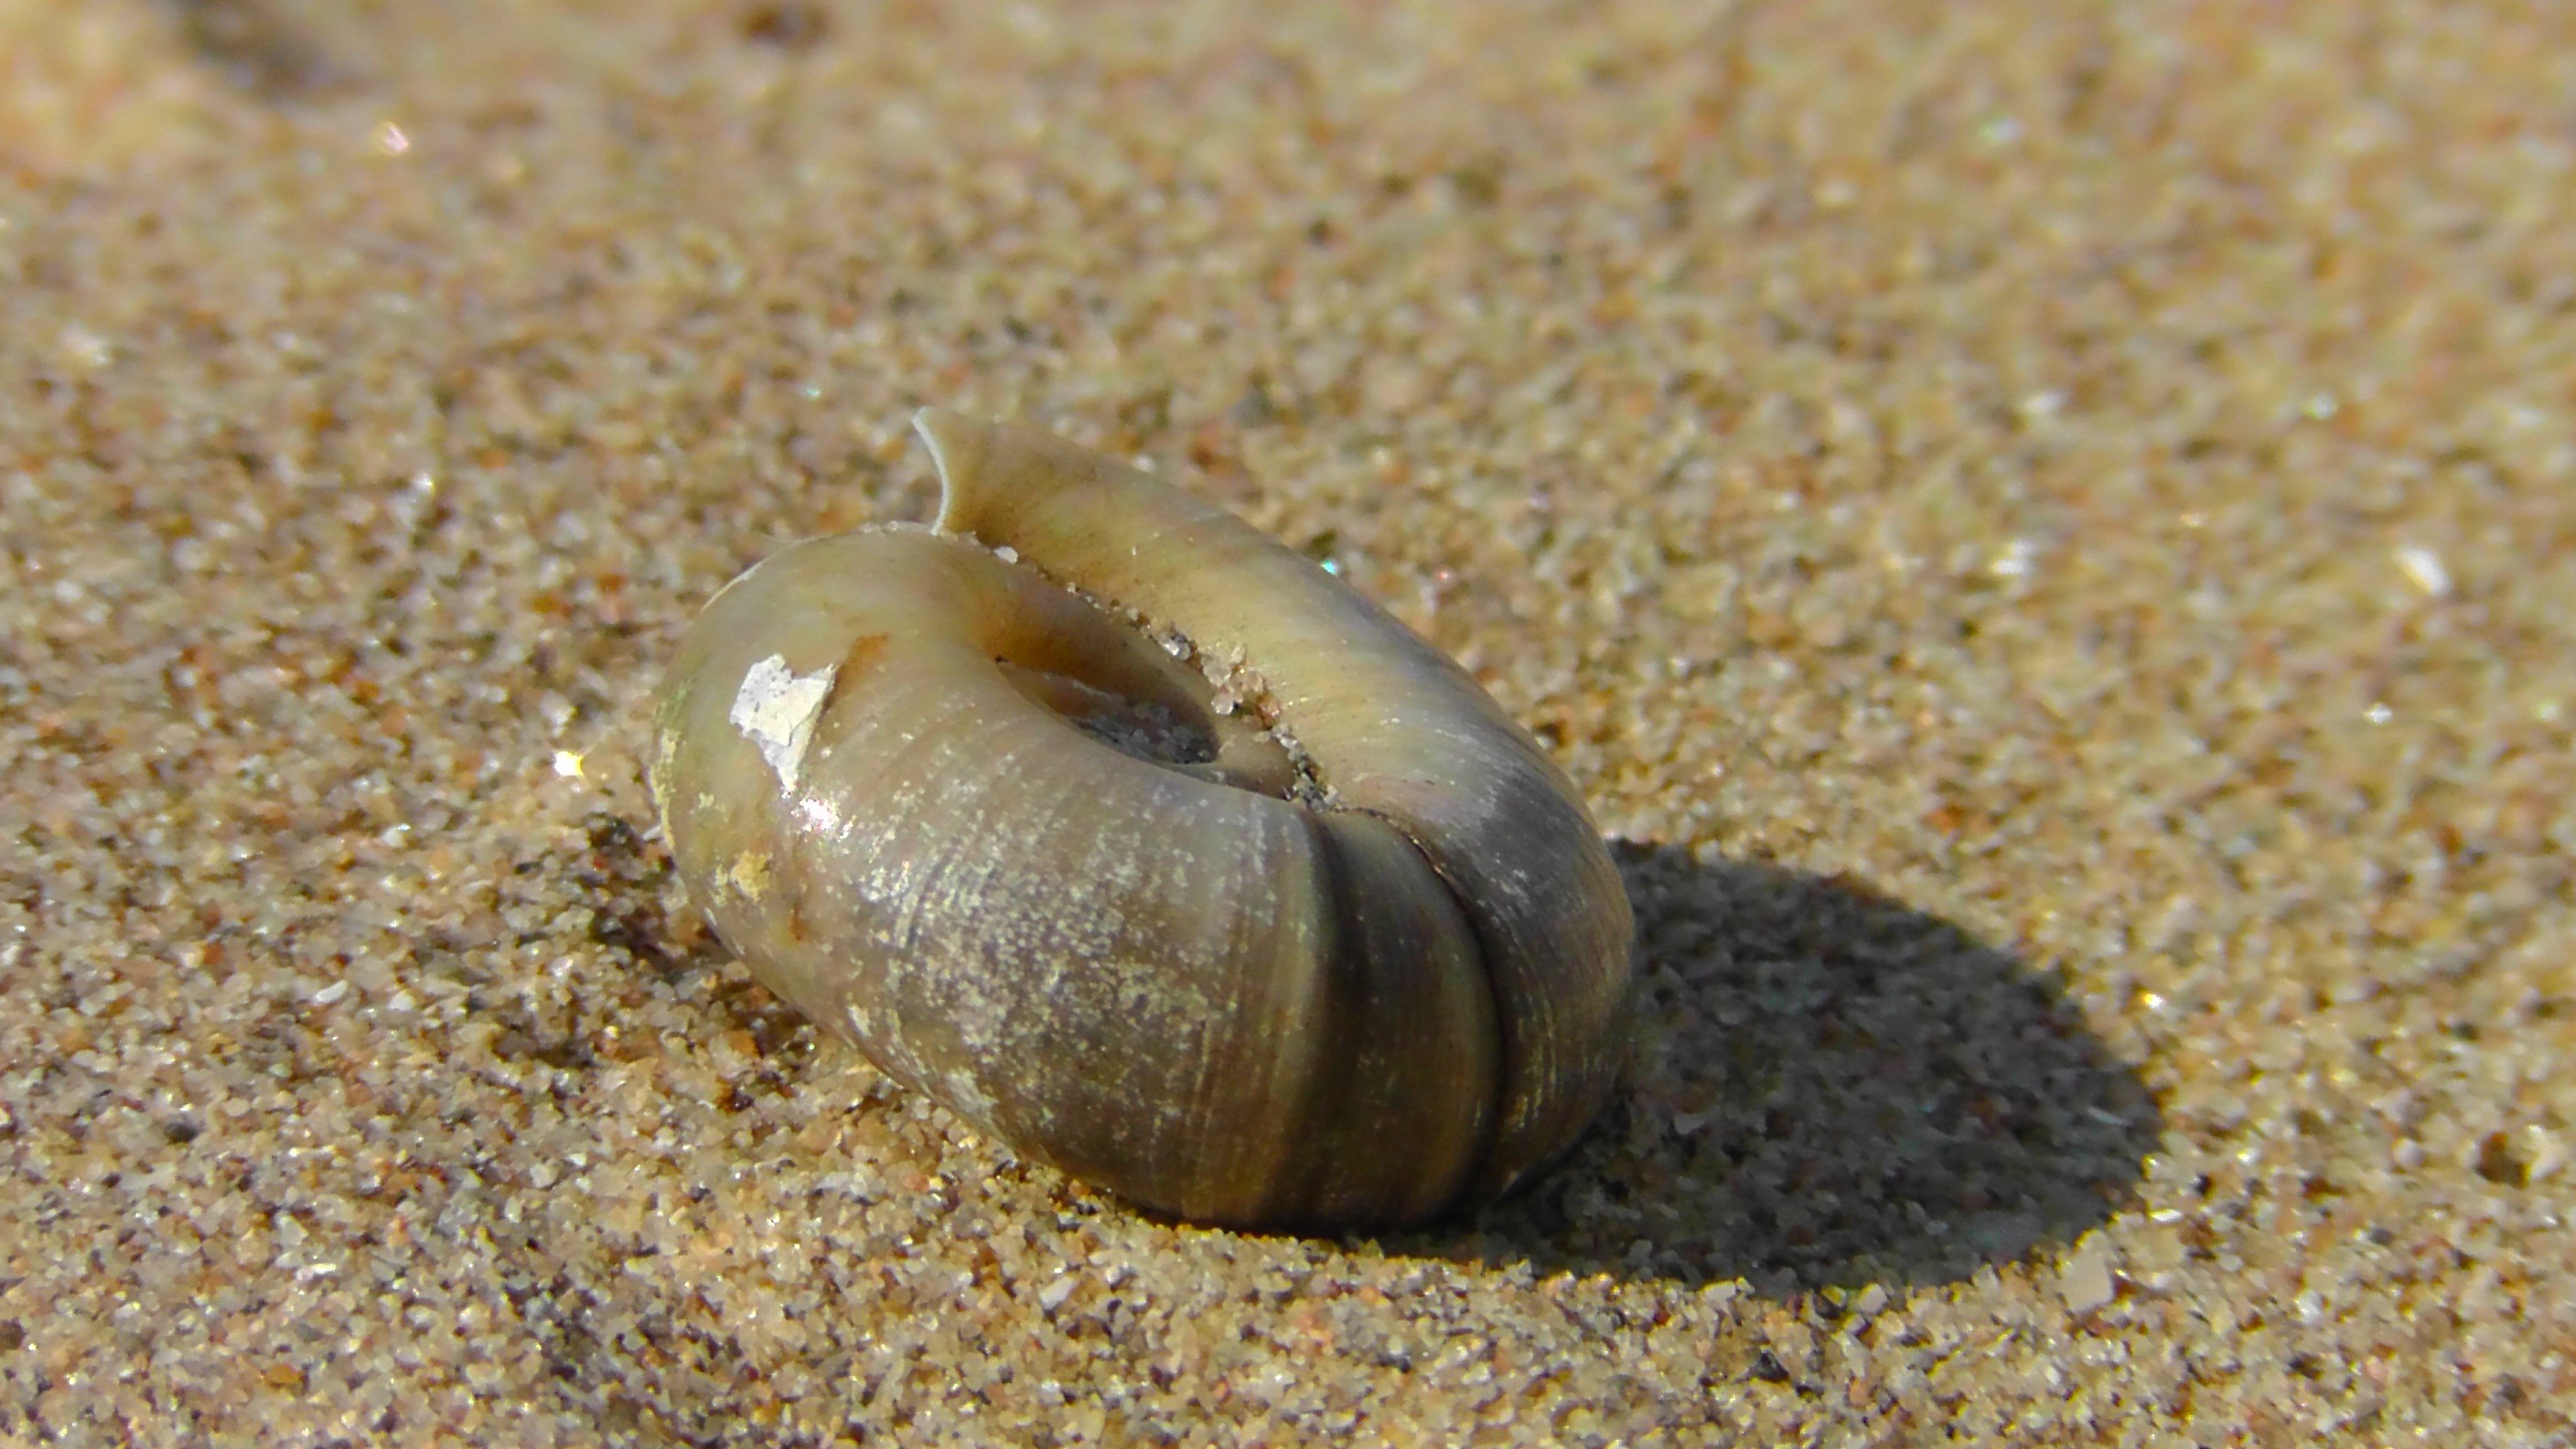
beach, nature, sand, close, fauna, shell, invertebrate, seashell, housing, close up, snail, shimmer, macro photography, sand beach, sea snail, marine biology, snails and slugs